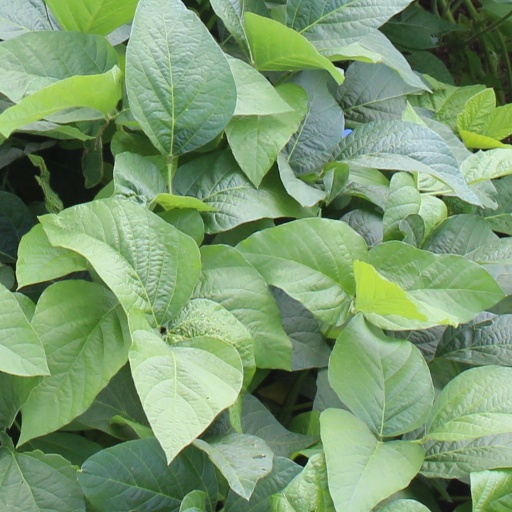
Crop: soybean